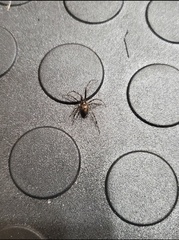
Species: Parasteatoda_tepidariorum